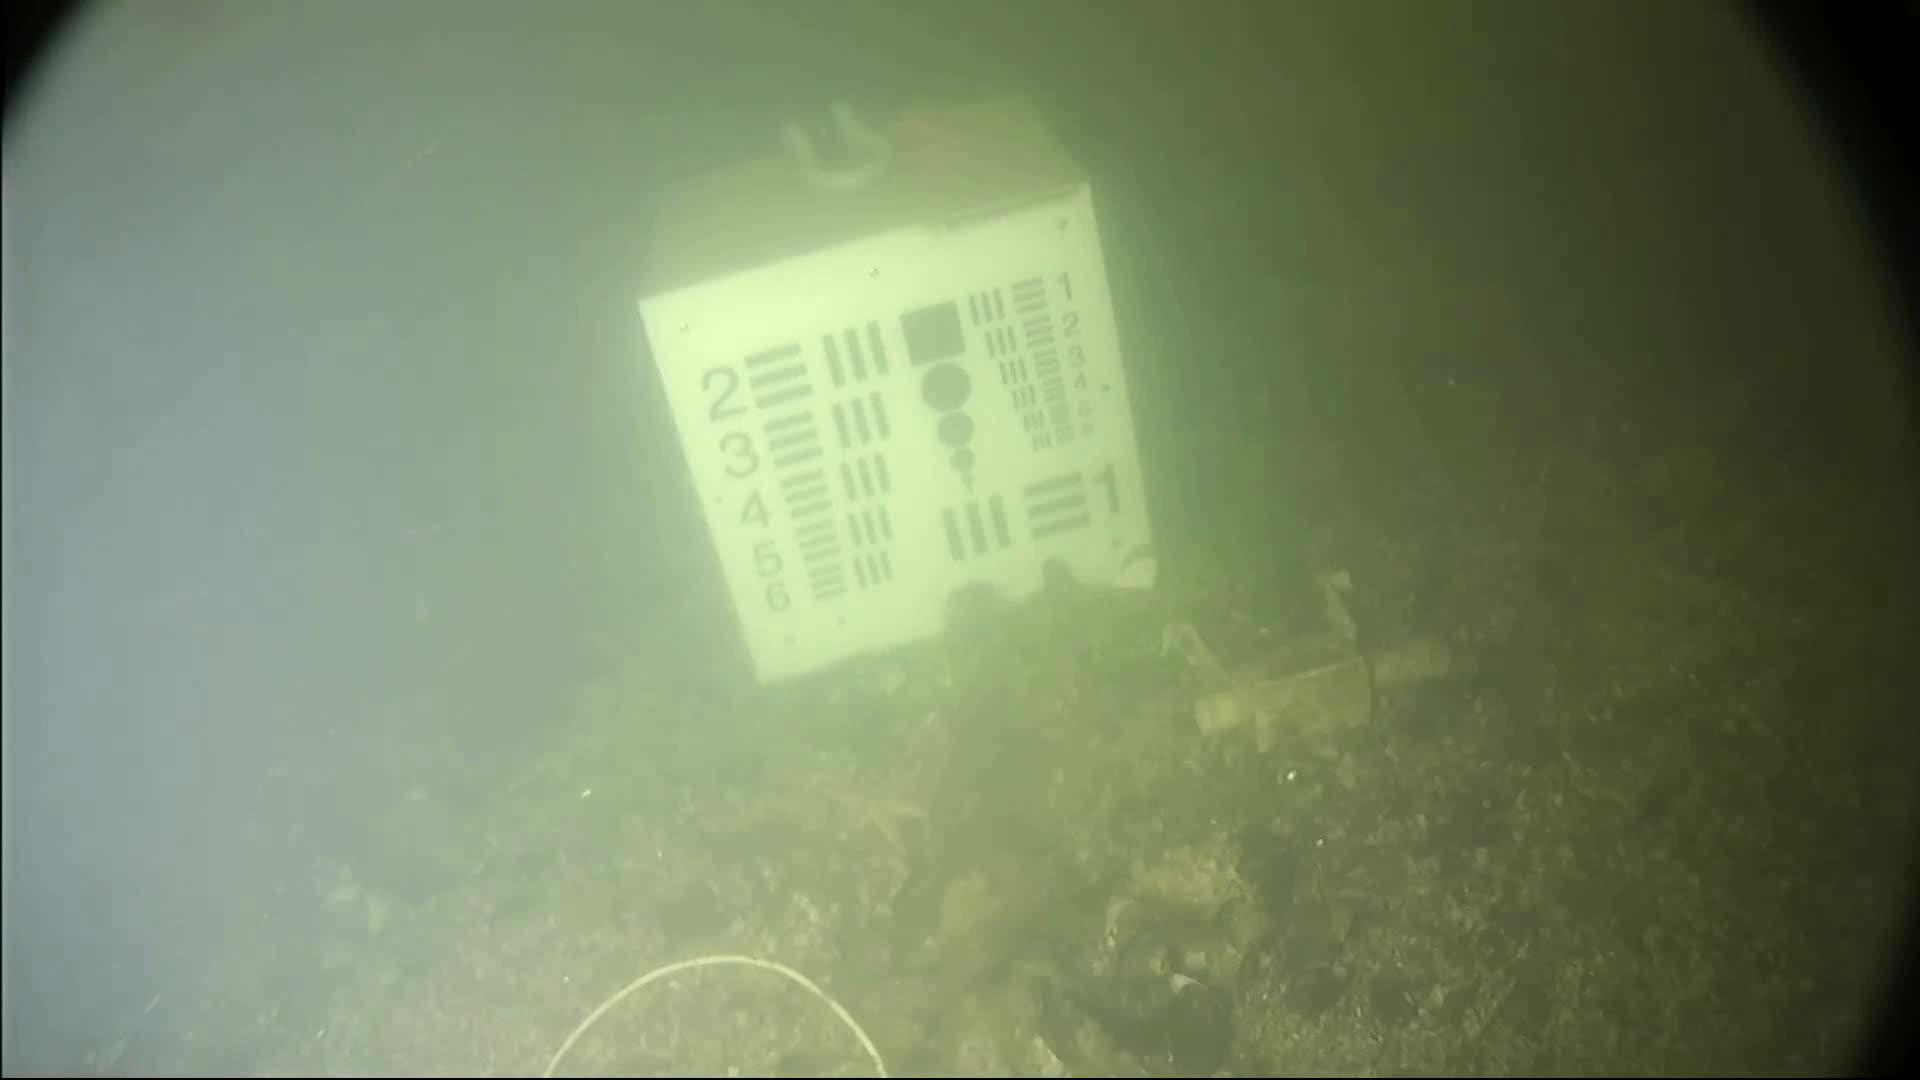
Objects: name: starfish